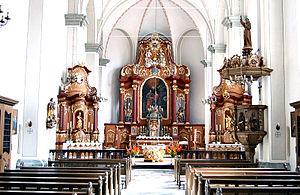
L'église des capucins ou Alte Wallfahrtskirche est un édifice religieux catholique sis à Werl en Allemagne. L'église est dédiée à la Visitation de la Vierge Marie.